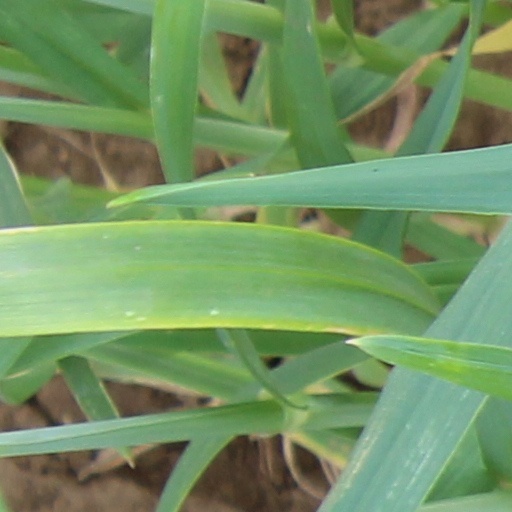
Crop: wheat